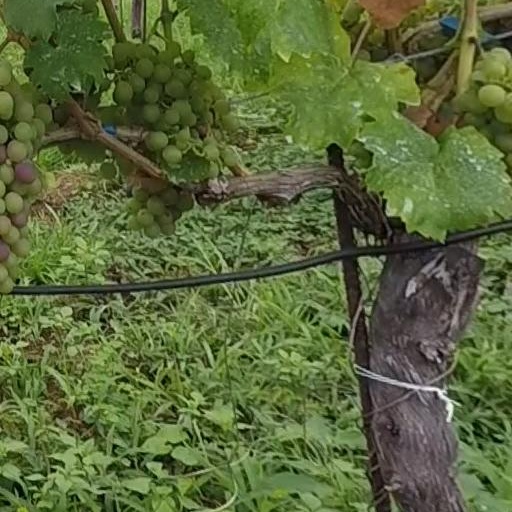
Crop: grape